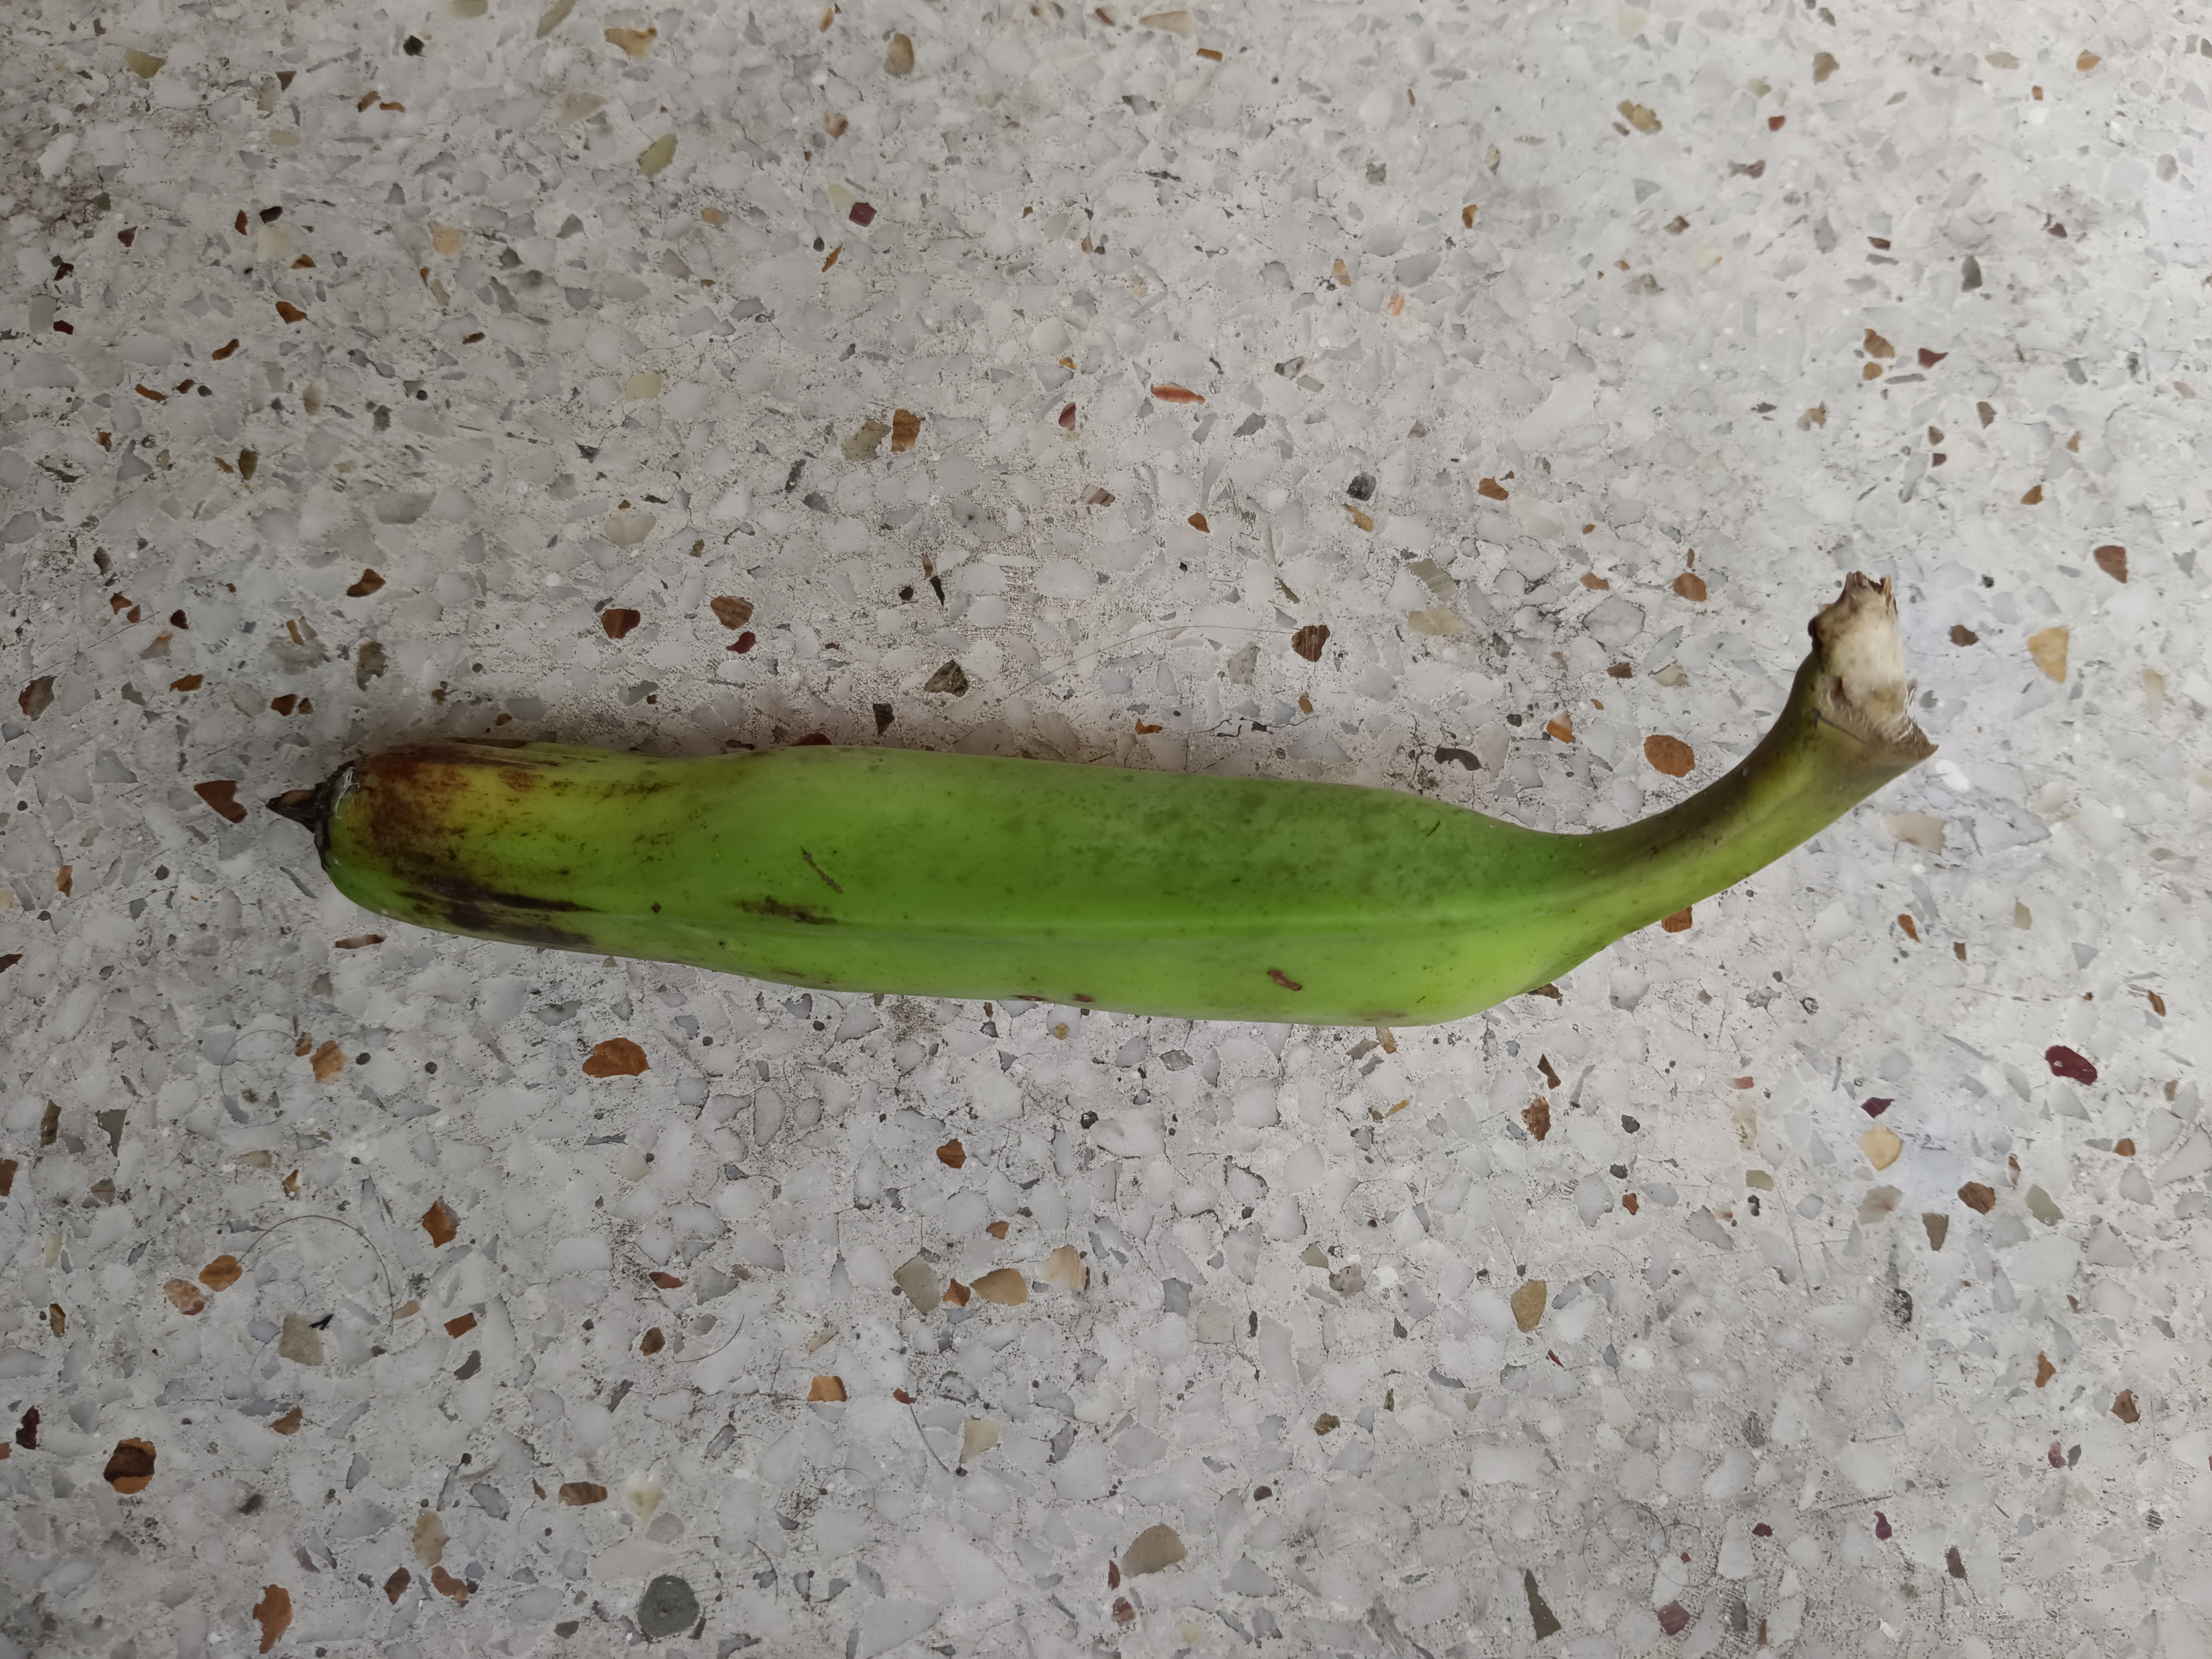
Banana variety: Anaji